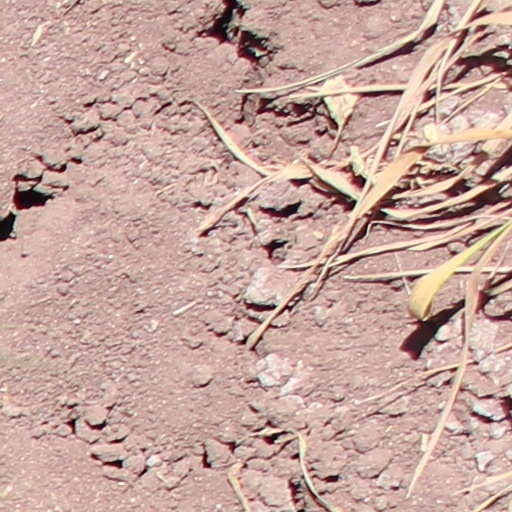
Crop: wheat